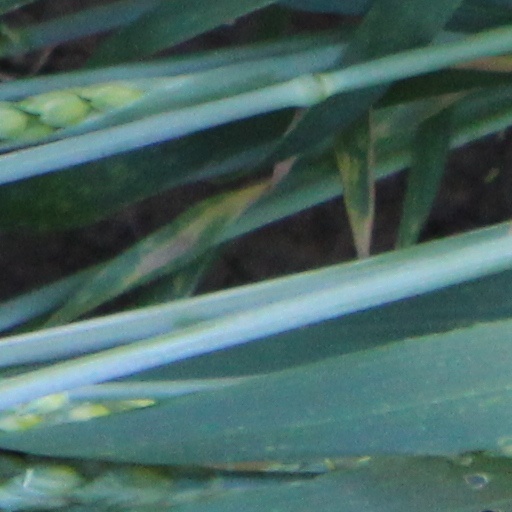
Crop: wheat